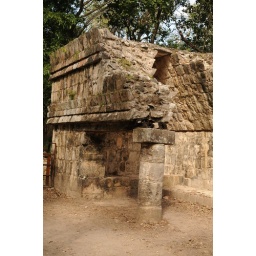
The Mayan warriors would purify themselves in the bath before participating in religious ceremonies like the ball game.